Leopold and Rudolf Blaschka

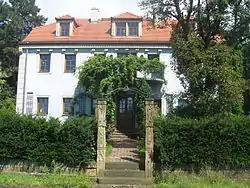
The Blaschka-Haus house in Dresden-Hosterwitz

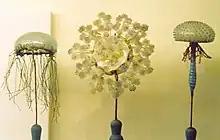
Blaschka model of jellyfish (Natural History Museum Pisa)

In 1853, Leopold travelled to the United States. While on route, the ship was delayed at sea for two weeks due to a lack of trade winds. During this time, Leopold studied and sketched local marine invertebrates, the glass-like transparency of their bodies intriguing him. He wrote: